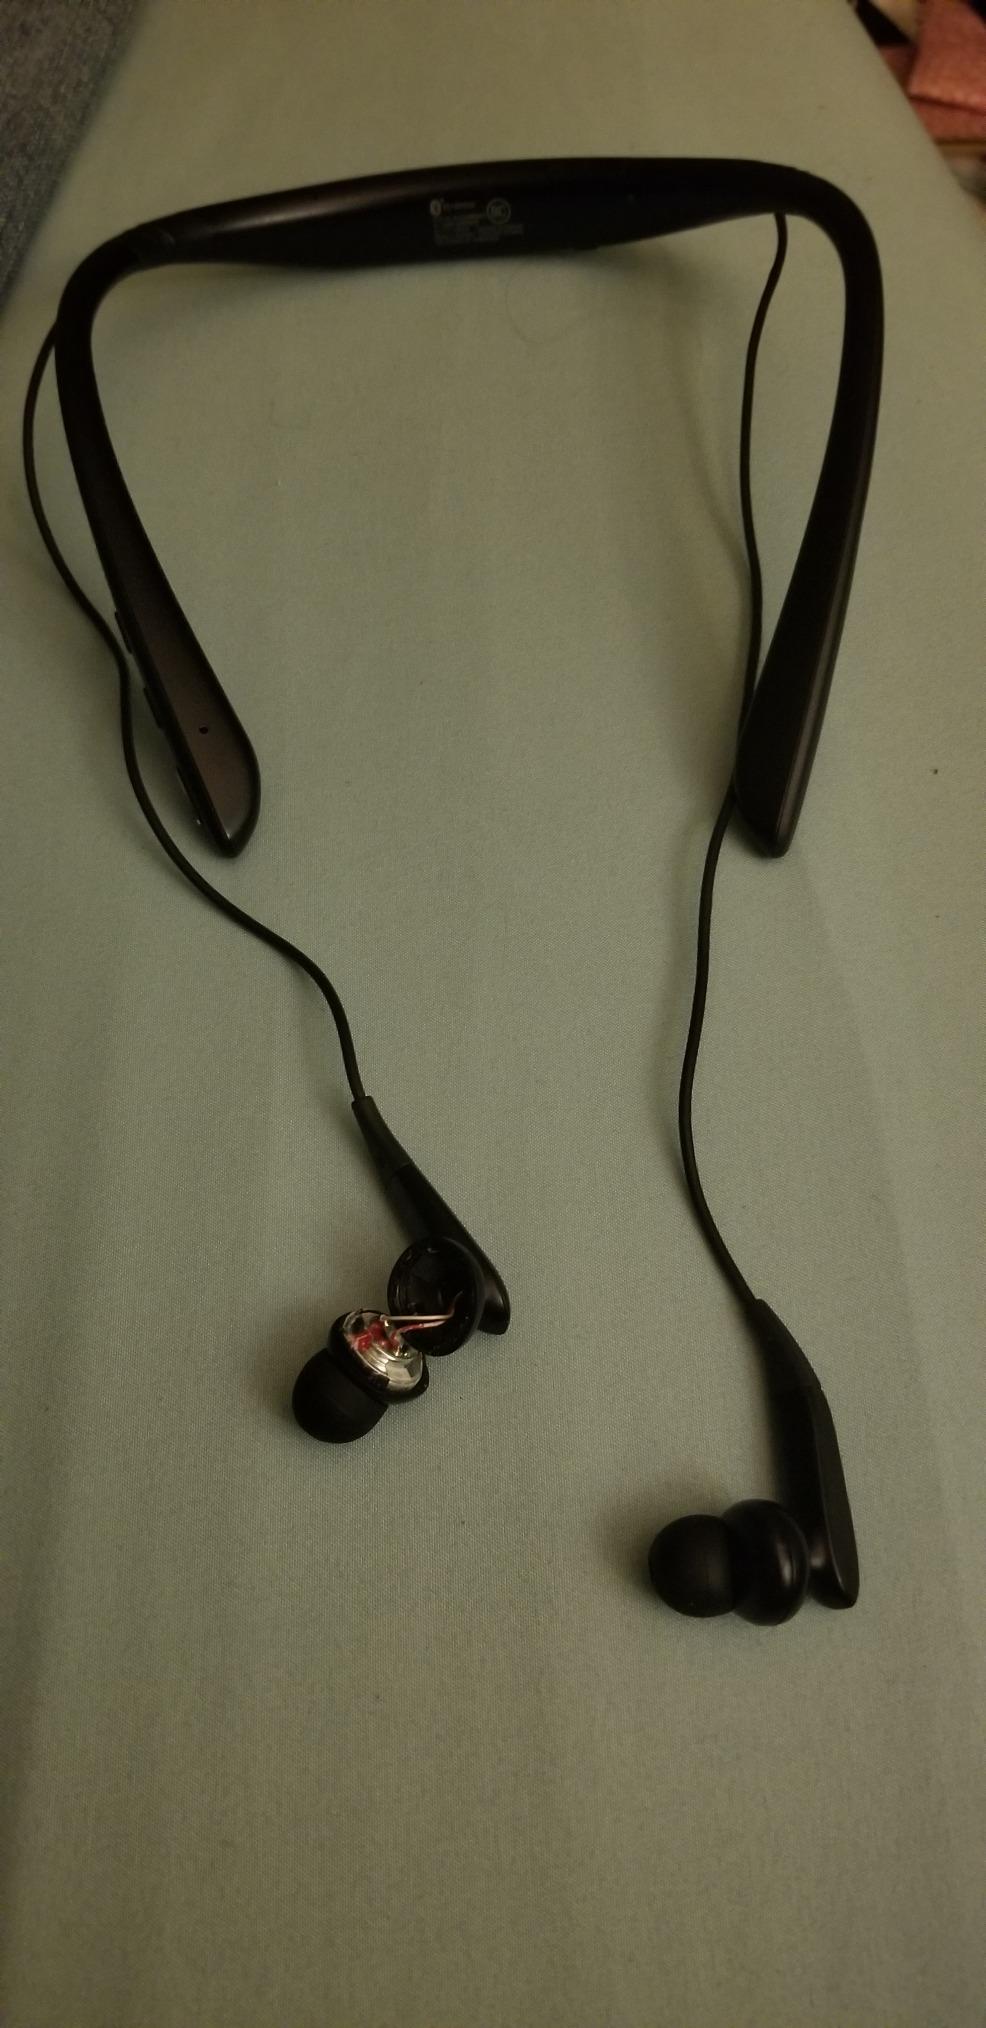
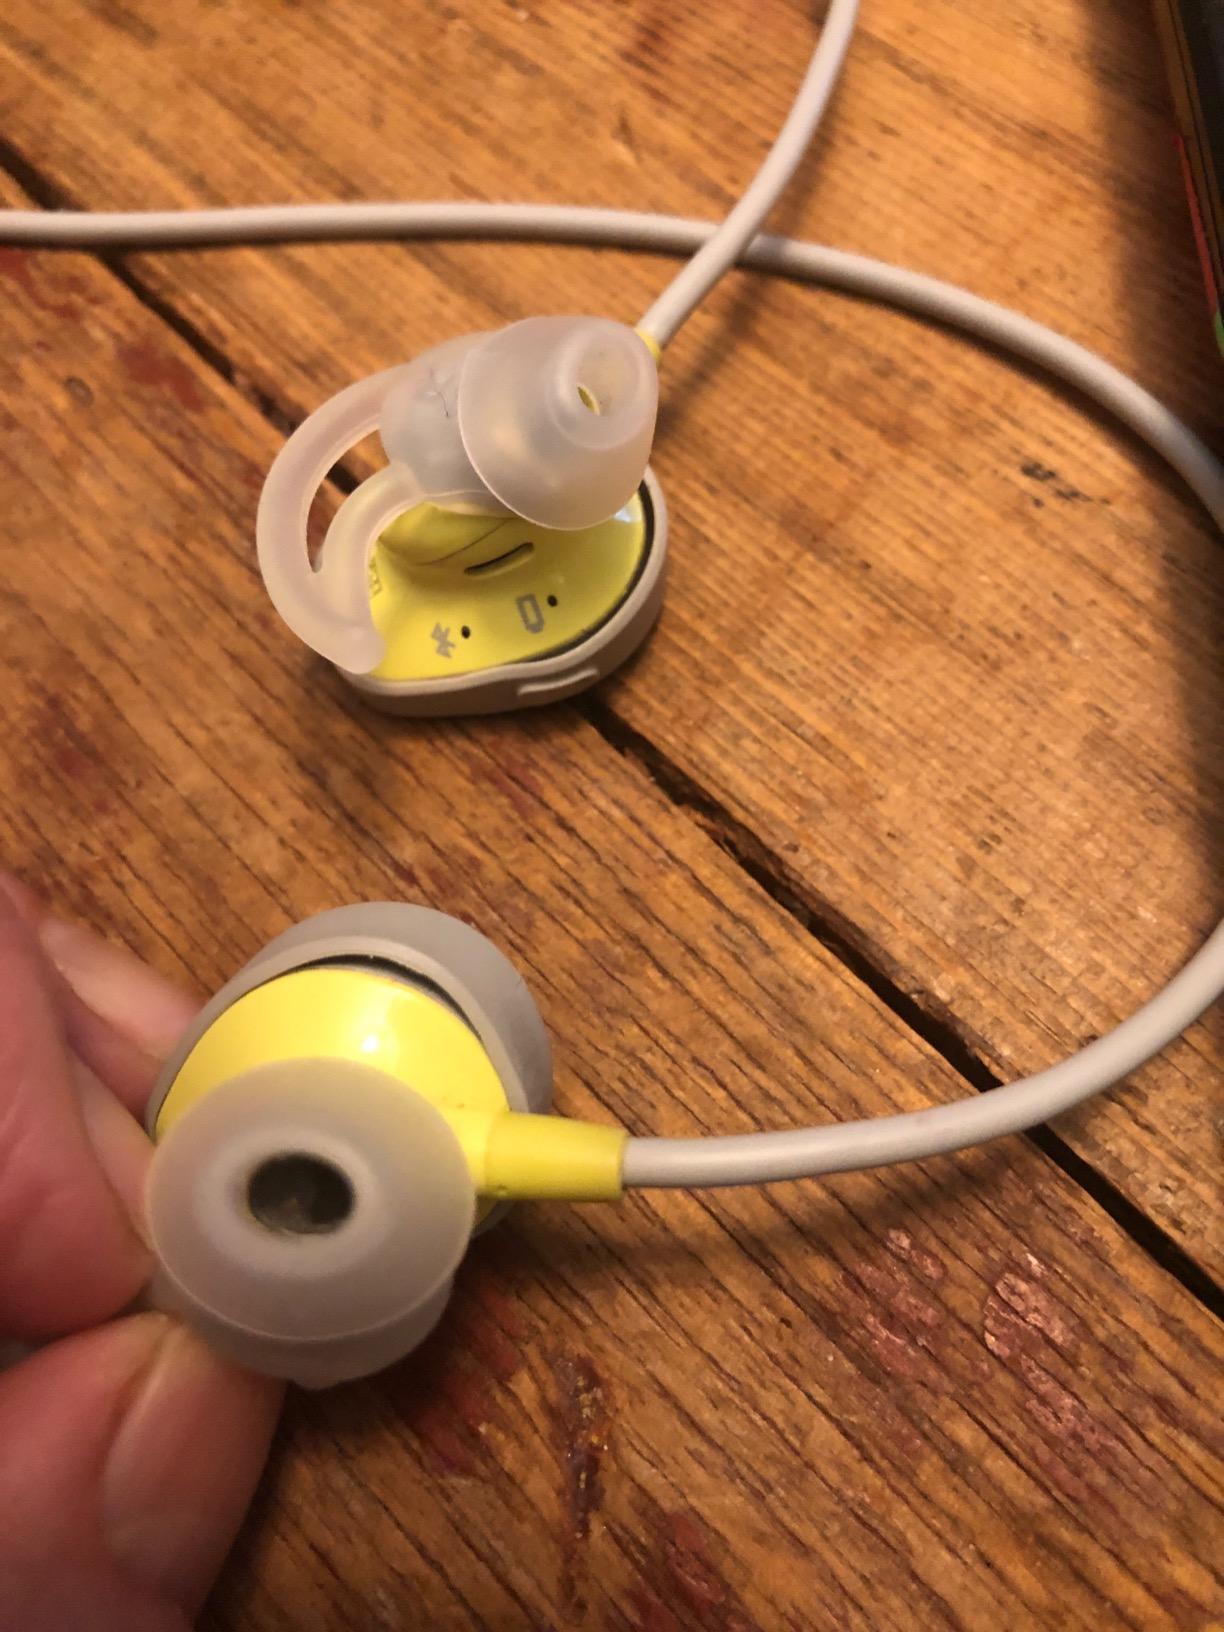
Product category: headphones
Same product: no